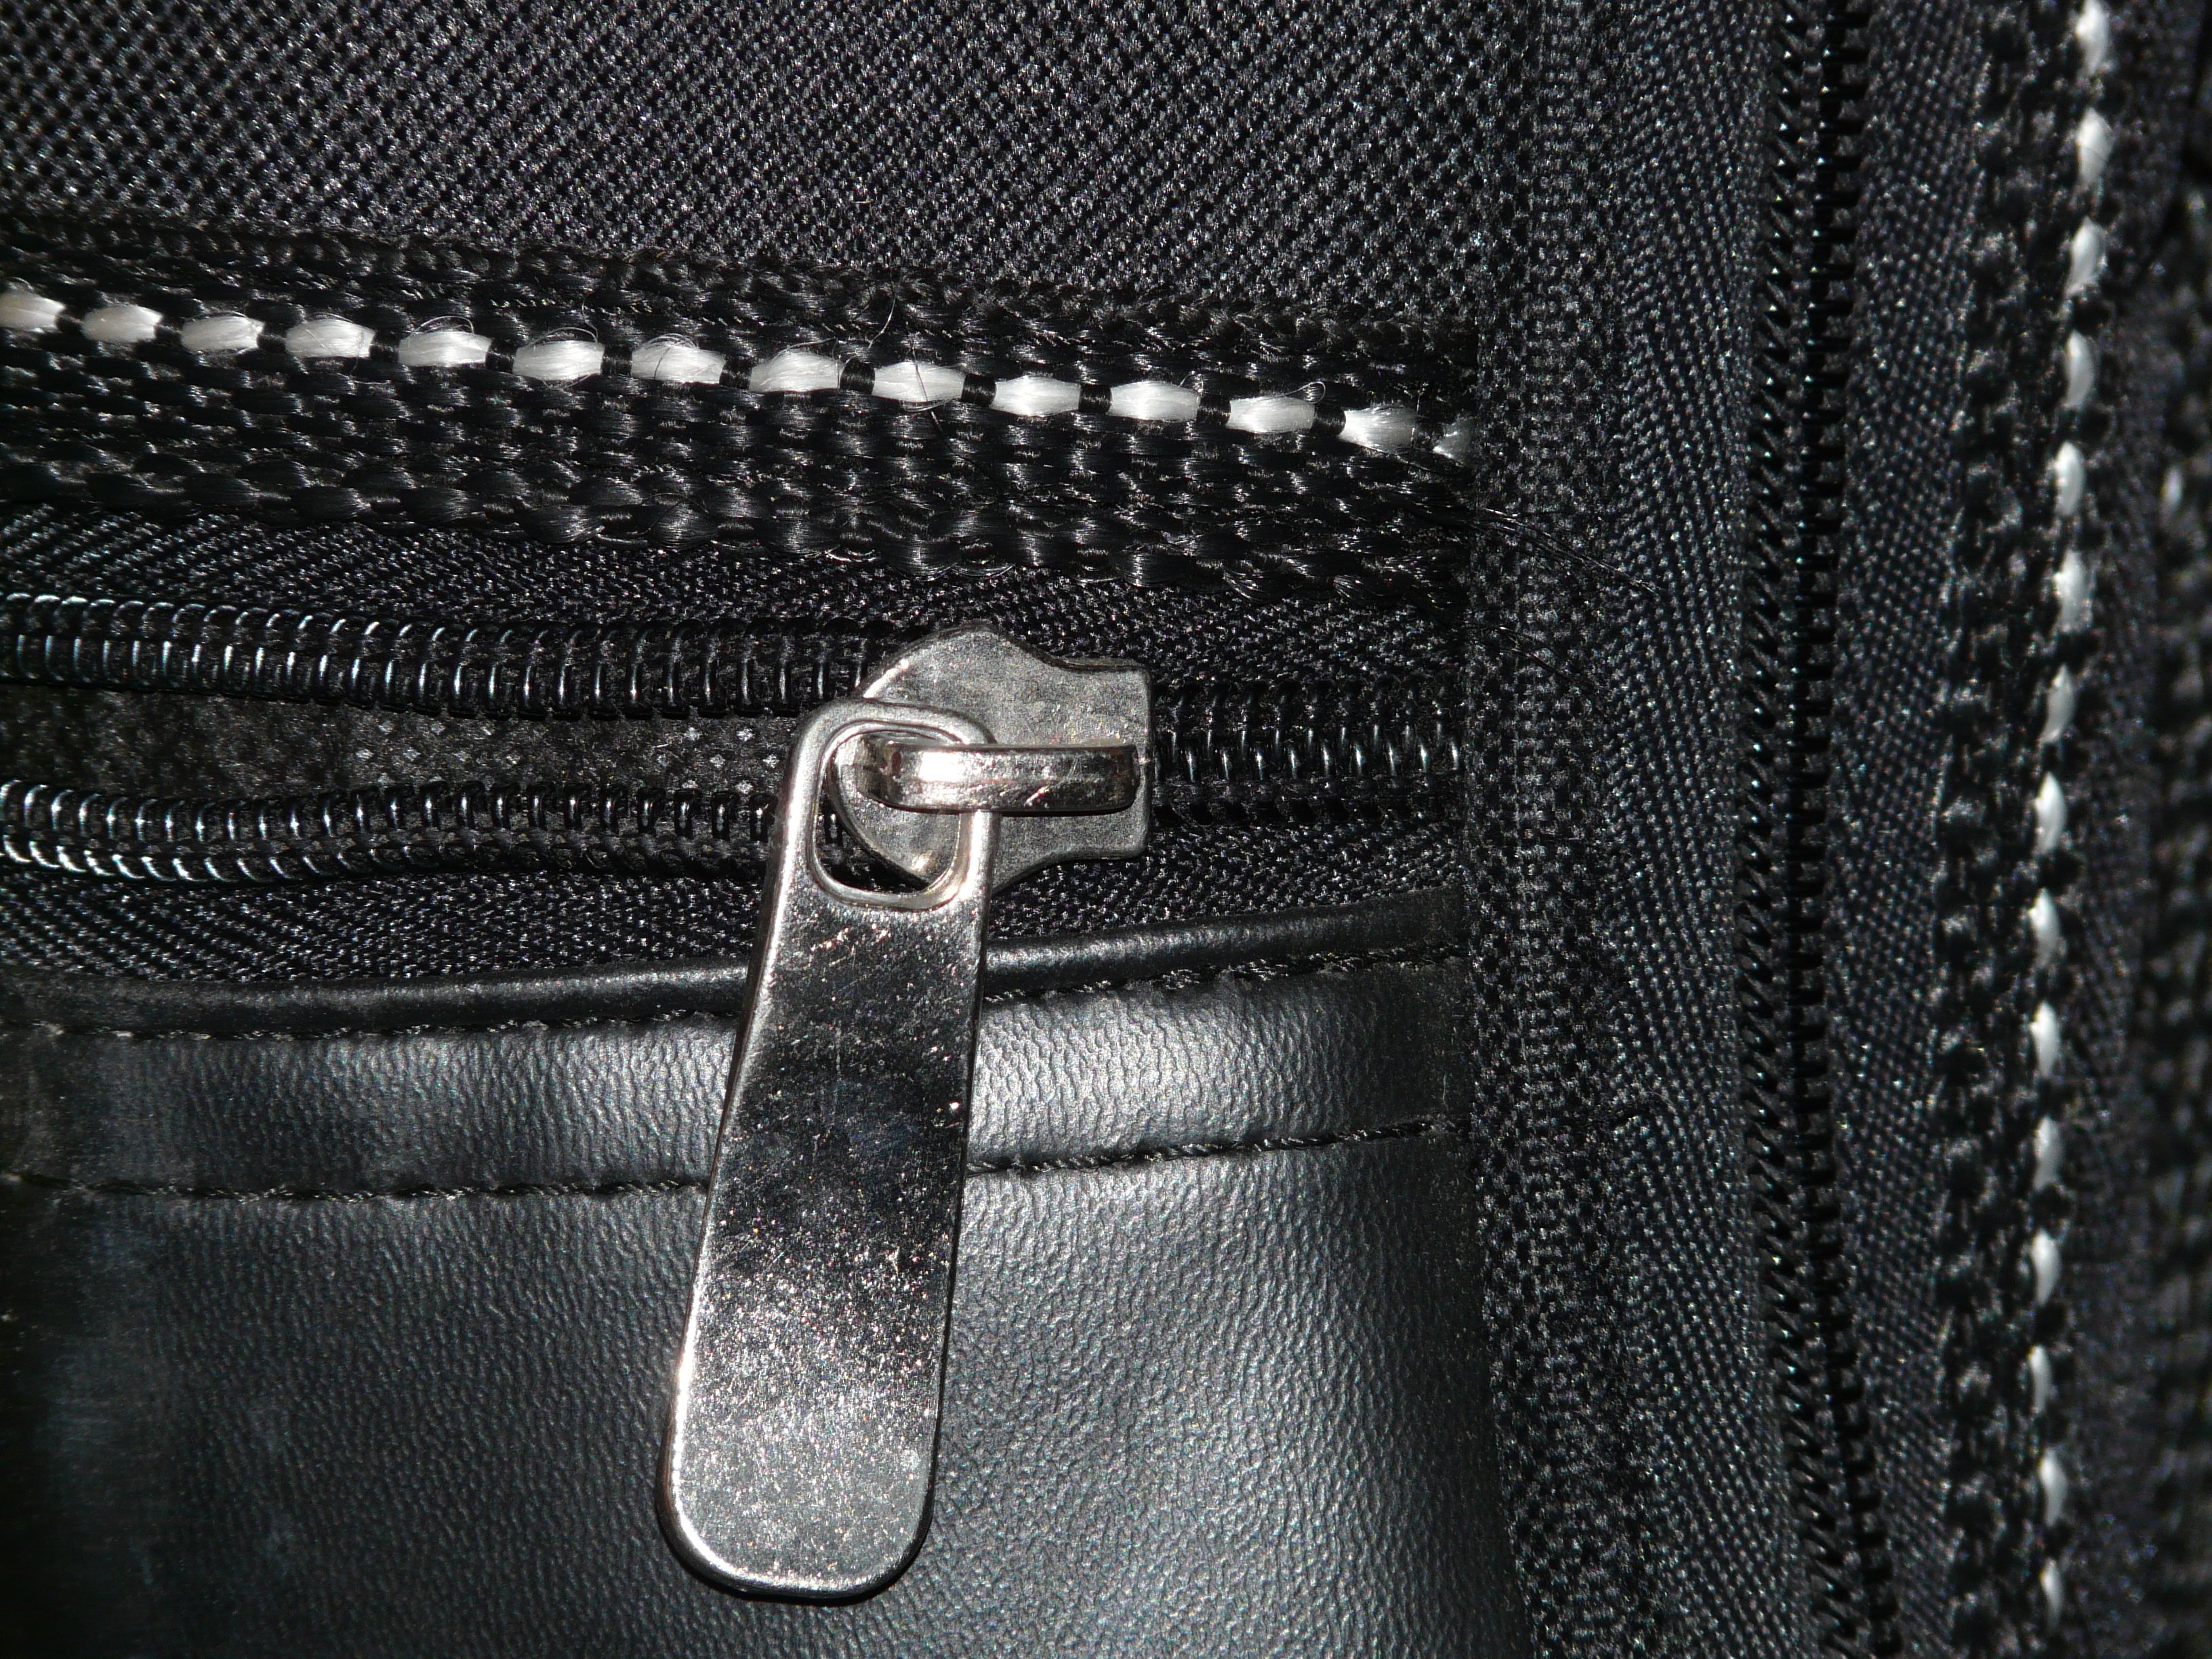
open, leather, metal, bag, black, close, handbag, belt, textile, zipper, closure, zip, margin, make to, fashion accessory, zippverschluss, zipp